TruMark Financial Center

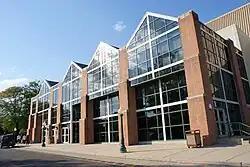
The Hayman Center.

The TruMark Financial Center, known as the Hayman Center until 2017, is the indoor athletic arena on La Salle University's campus. It is located directly across a walkway from the St. Francis and St. Edwards residence complex. The building was opened in February 1998 from a very large donation from Harry Blake Hayman I. The building was dedicated in the name of his parents; a plaque was placed on the front, inside beside the main doors.